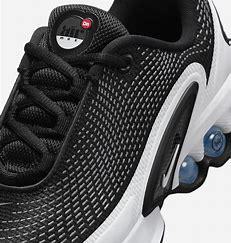
Brand: Nike
Model: Air Max DN